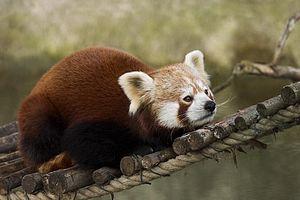
Un Petit panda (Ailurus fulgens) dans le zoo de Munich. Türkçe: Münih Hayvanat Bahçesi'ndeki küçük panda (Ailurus fulgens). Kızıl panda olarak da bilinen bu hayvanlar, Doğanın Korunumu için Uluslararası Birlik örgütü tarafından soyu tükenme tehlikesi altındaki hassas türler arasında sayılmaktadır.
Les Ailuridés forment une famille de mammifères de l'ordre des Carnivores, ne comptant que des espèces éteintes, à l'exception du Panda roux. Cette famille a été proposée afin de résoudre les problèmes de classification de cet animal unique en son genre.
Le Petit panda, Panda roux ou Panda éclatant est un mammifère de la famille des Ailuridés. Il a un régime alimentaire omnivore, essentiellement végétarien, bien qu'appartenant à l'ordre des carnivores. Le panda roux est originaire de l'Himalaya et du Sud-Ouest de la Chine. C'est une espèce protégée car elle est en danger de disparition.